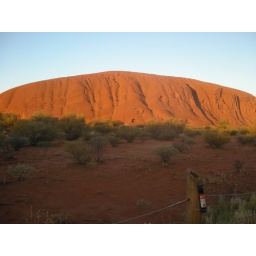
Blue sky against the rock